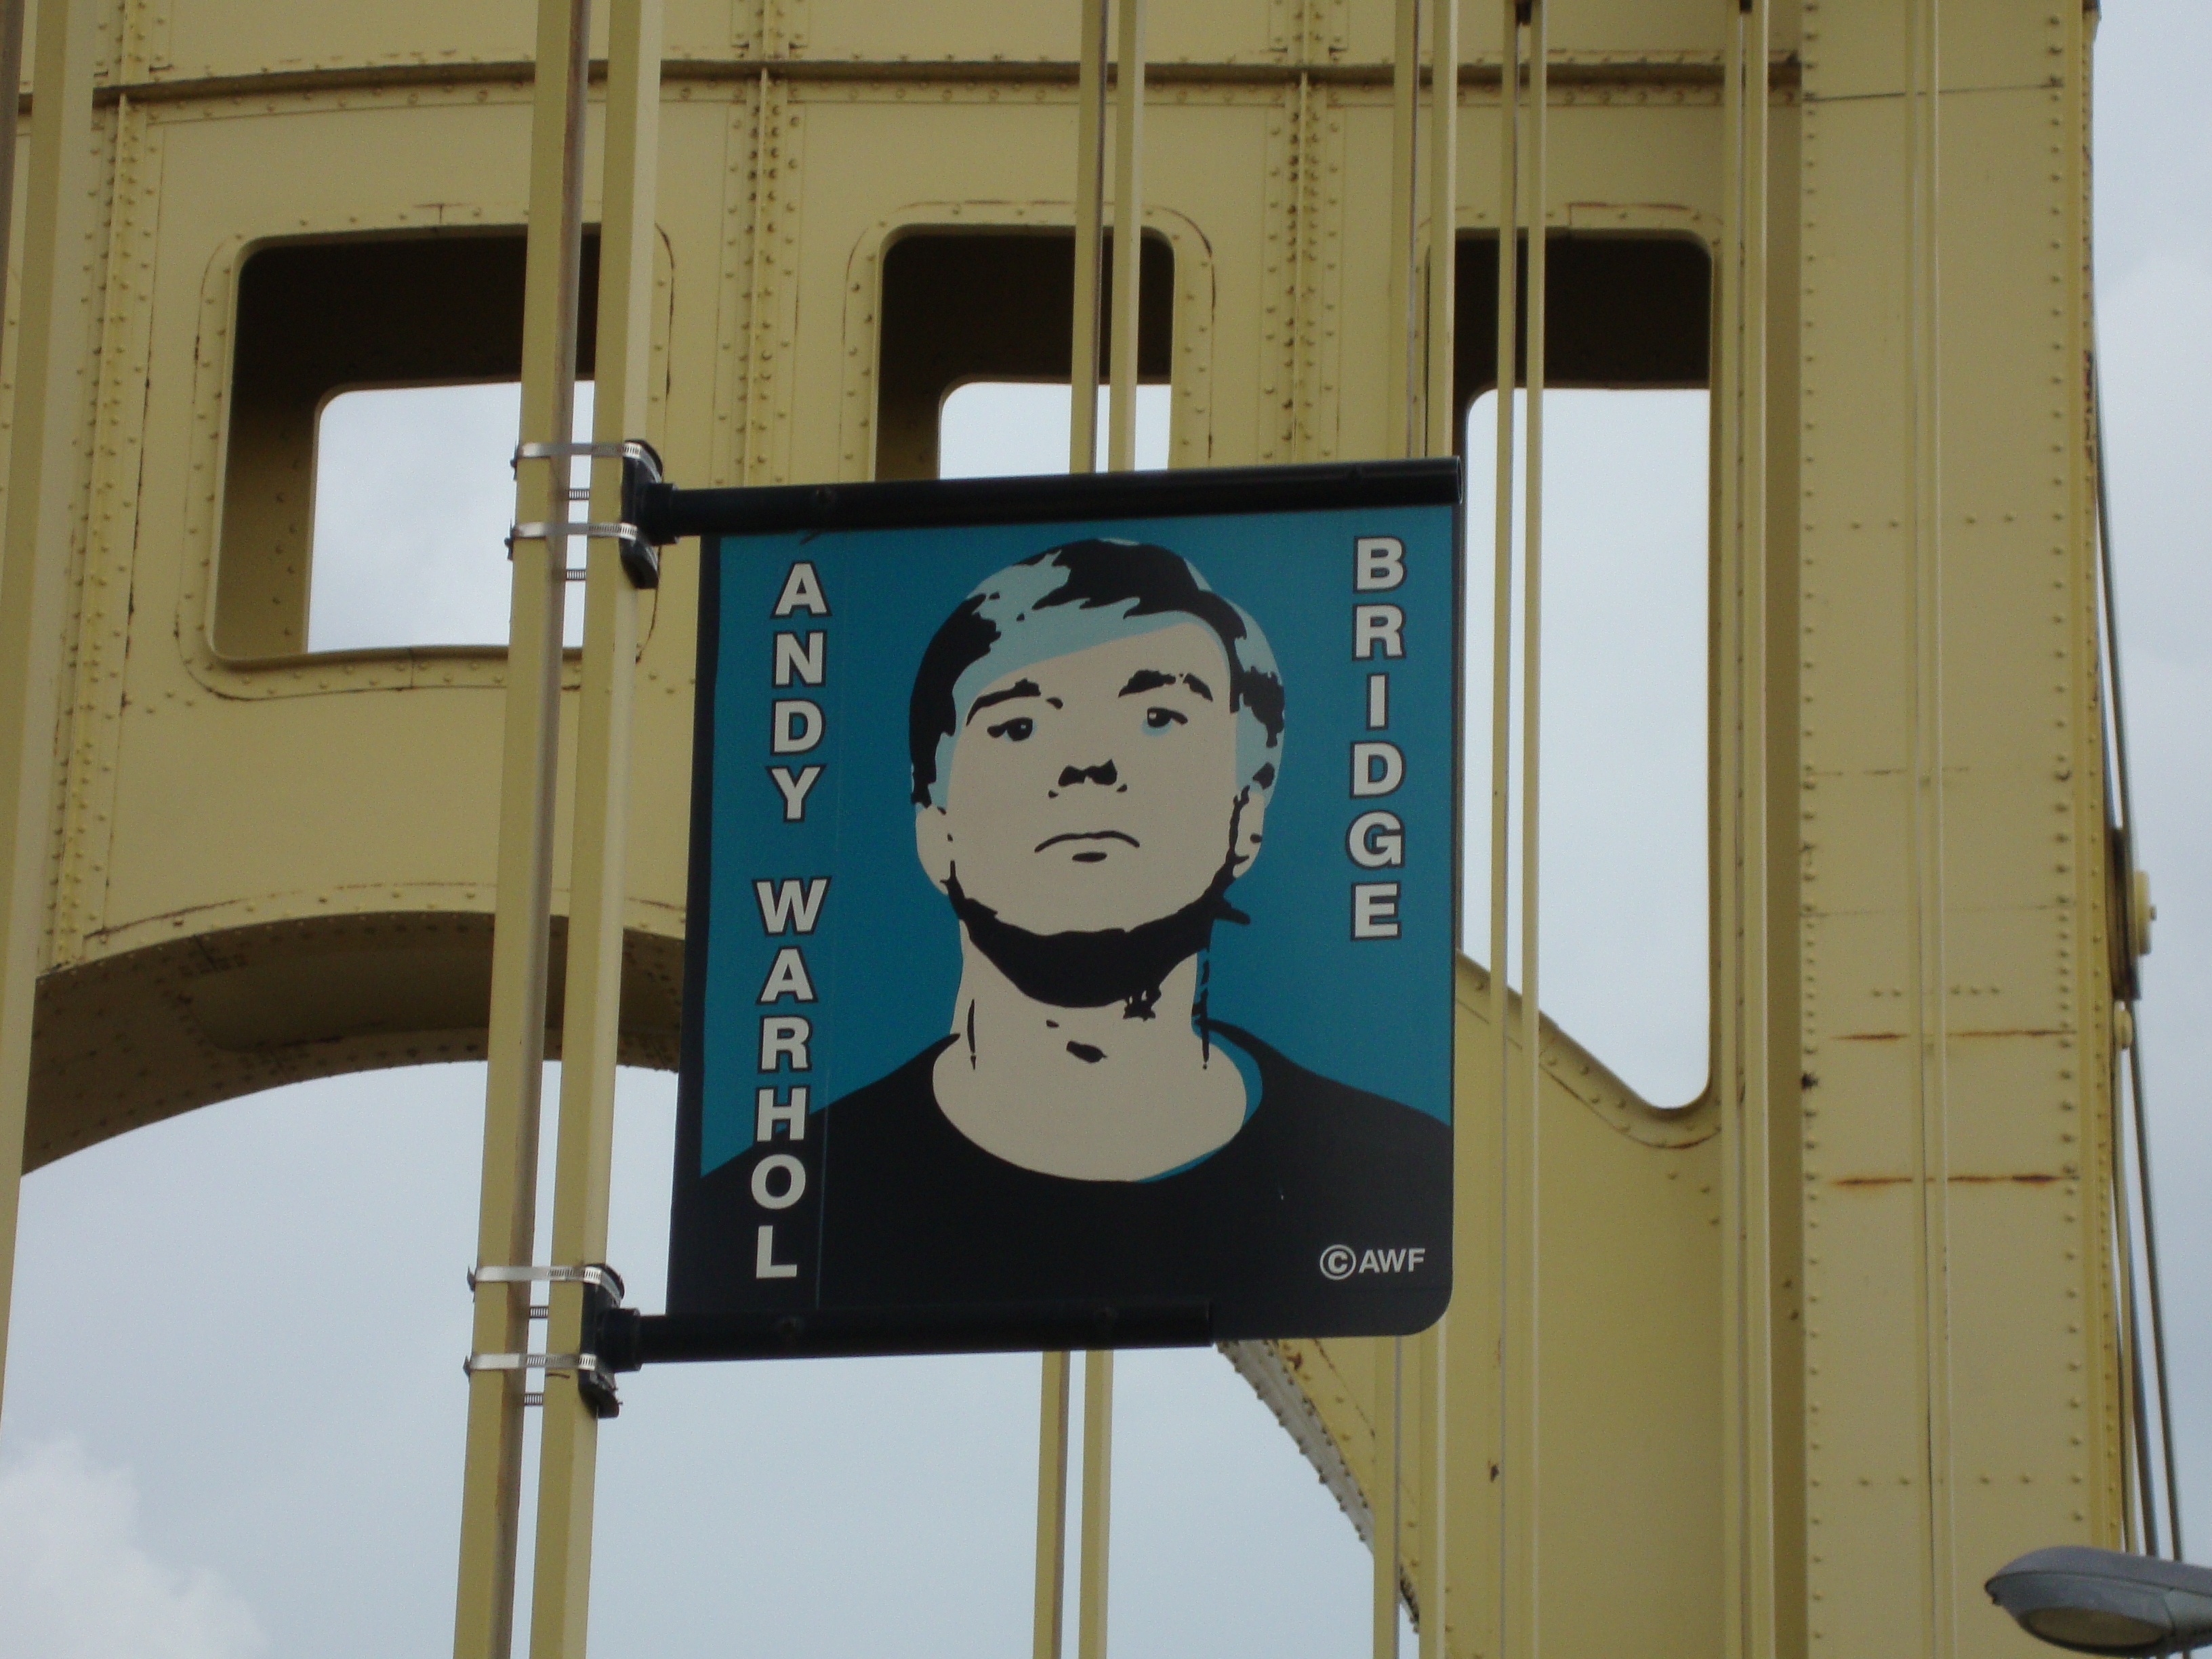
advertising, sign, blue, street sign, signage, pittsburgh, art, pensylvania, andy warhol bridge